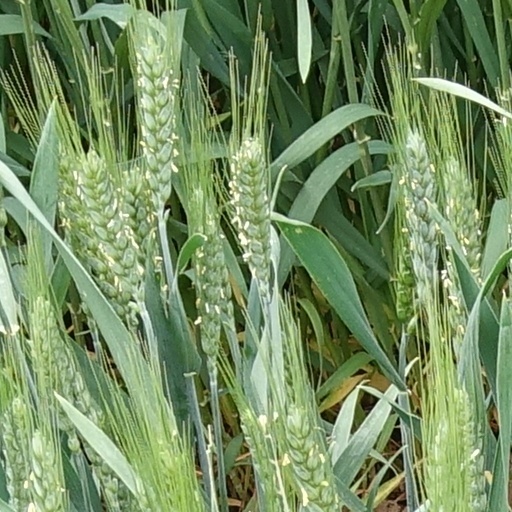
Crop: wheat